Information Management and Analysis Centre

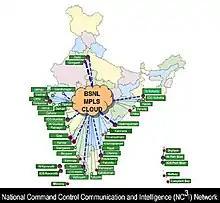
The National Command and Control Communication and Intelligence (NC3I) network. IMAC aggregates this data.

The Information Management and Analysis Centre (IMAC) was approved in 2012 and inaugurated on 23 November 2014. Located in Gurugram, India, it is the nodal agency for maritime data fusion that links information from the high seas and Indian's coastline and island territories.